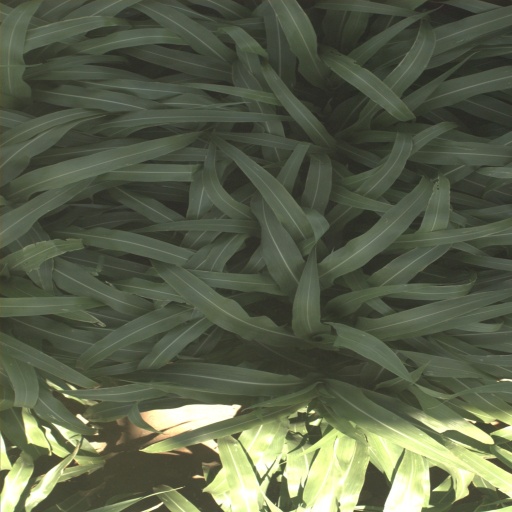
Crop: sorghum